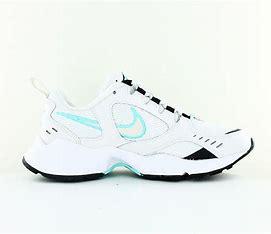
Brand: Nike
Model: Air Heights